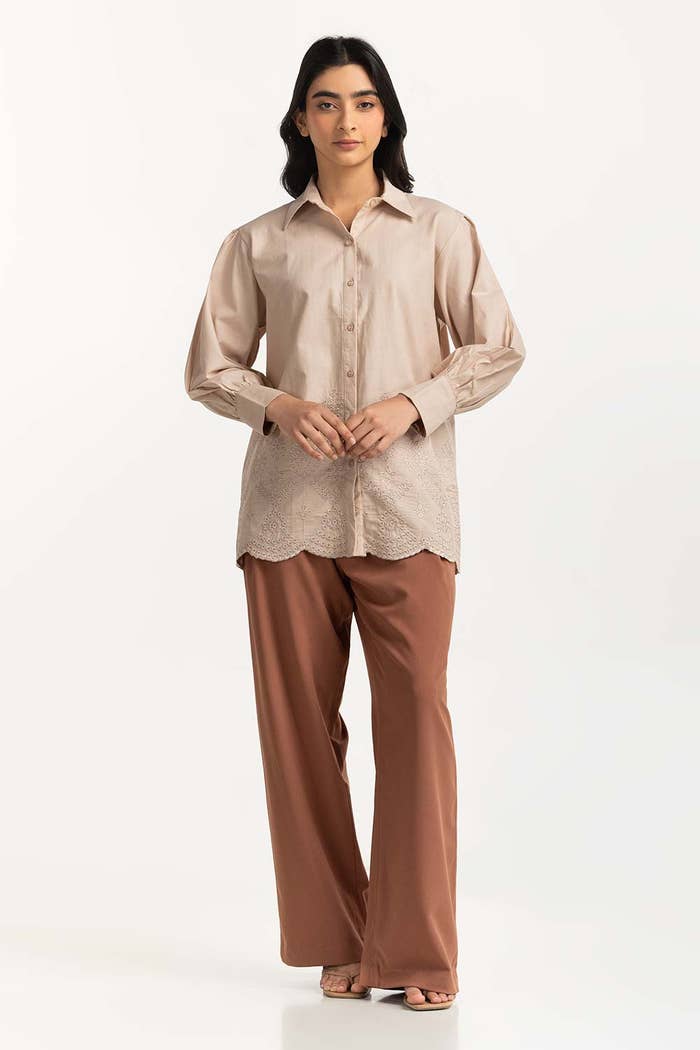
camel silk blend pajamas